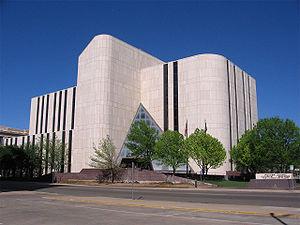
Le comté de Potter, en anglais : Potter County, est un comté situé au nord de l'État du Texas aux États-Unis. Fondé le 19 novembre 1876 son siège de comté est la ville de Amarillo. Selon le recensement des États-Unis de 2010, sa population est de 121 073 habitants. Le comté a une superficie de 2 387,8 km², dont 2 352,6 km² en surfaces terrestres. Il est baptisé en l'honneur de Robert Potter, personnalité politique américaine, secrétaire de la Marine du Texas.